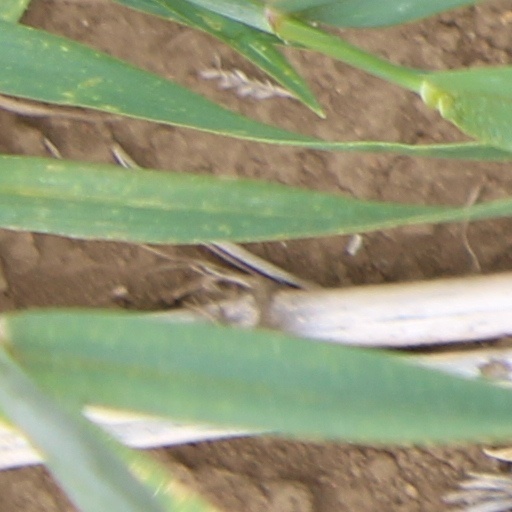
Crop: wheat